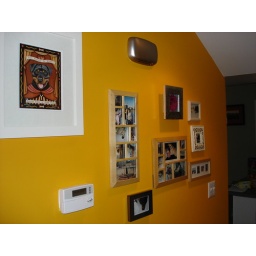
The orange wall in the hallway.